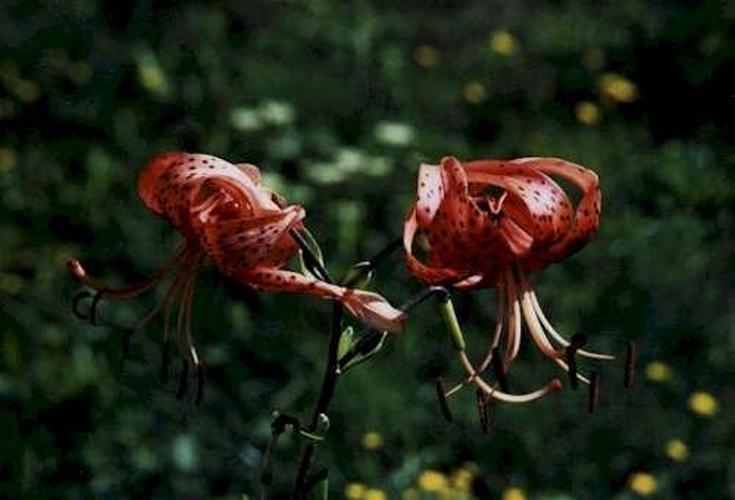
Flower: Tigerlily